Holiday Inn

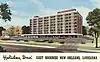
A Holiday Inn in New Orleans, pictured on a postcard c. 1975

The "Great Sign" was the roadside sign used by Holiday Inn during its original era of expansion from the 1950s to 1970s. It was perhaps the company's most successful form of advertising. It was extremely large and eye-catching, but was expensive to construct and maintain. The manufacturer of the sign was Balton & Sons Sign Company, and it was originally designed by sketch artists Gene Barber and Roland Alexander. Wilson wanted a prominent sign, at least 50 feet (15 m) high and visible from both directions. He also wanted a changeable marquee to welcome different groups. The original sign cost $13,000. It is said that the sign's colors were selected because they were favorites of Wilson's mother.